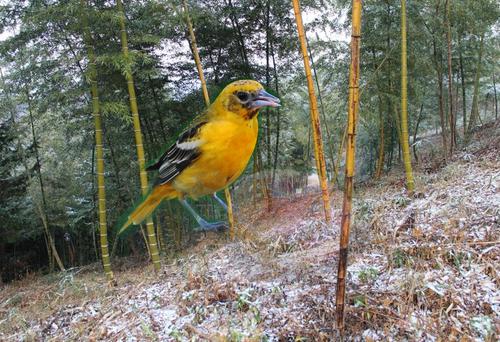
Bird species: Baltimore_Oriole
Bird type: landbird
Background: land